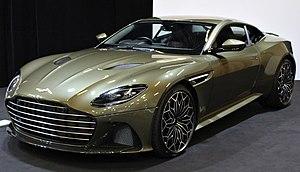
La DBS Superleggera est une automobile de Grand Tourisme produite par le constructeur automobile britannique Aston Martin à partir de septembre 2018. Elle remplace la seconde génération de Vanquish produite de 2012 à 2018.